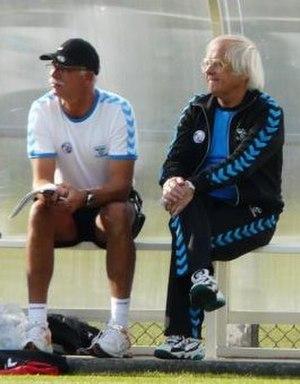
fr:Pascal Janin, fr:Gilbert Gress
Le Racing Club de Strasbourg Alsace, abrégé en Racing ou RCSA, est un club de football français fondé en 1906 sous le nom de FC Neudorf, du nom d'un quartier strasbourgeois. Il dispute ses premières rencontres officielles en 1909 avec la fédération allemande, avant de se faire baptiser officiellement Racing Club de Strasbourg et de rejoindre les compétitions organisées en France en 1919. Le club emménage en 1914 au jardin Haemmerlé, une longue plaine sur laquelle est construit l'actuel stade de la Meinau en 1921.
Pascal Janin, né le 4 avril 1956 à Montmorency, est un joueur de football, reconverti en entraîneur.